Bataafse Petroleum Maatschappij

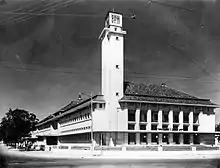
BPM moved into this building in Jakarta in 1938. The building is now the headquarter of Pertamina.

The BPM was established in 1907. It was Shell's main oil producing entity in Indonesia (at that time, Dutch East Indies) and dominated the Indonesian oil industry during the colonial era, making it one of the largest companies in the colonial economy. The main oil well of BPM was Pangkalan Brandan (North Sumatra), which is considered as the origin of the Royal Dutch Shell. More than 95% of Indonesia's crude oil was commercially produced by BPM in the 1920s.